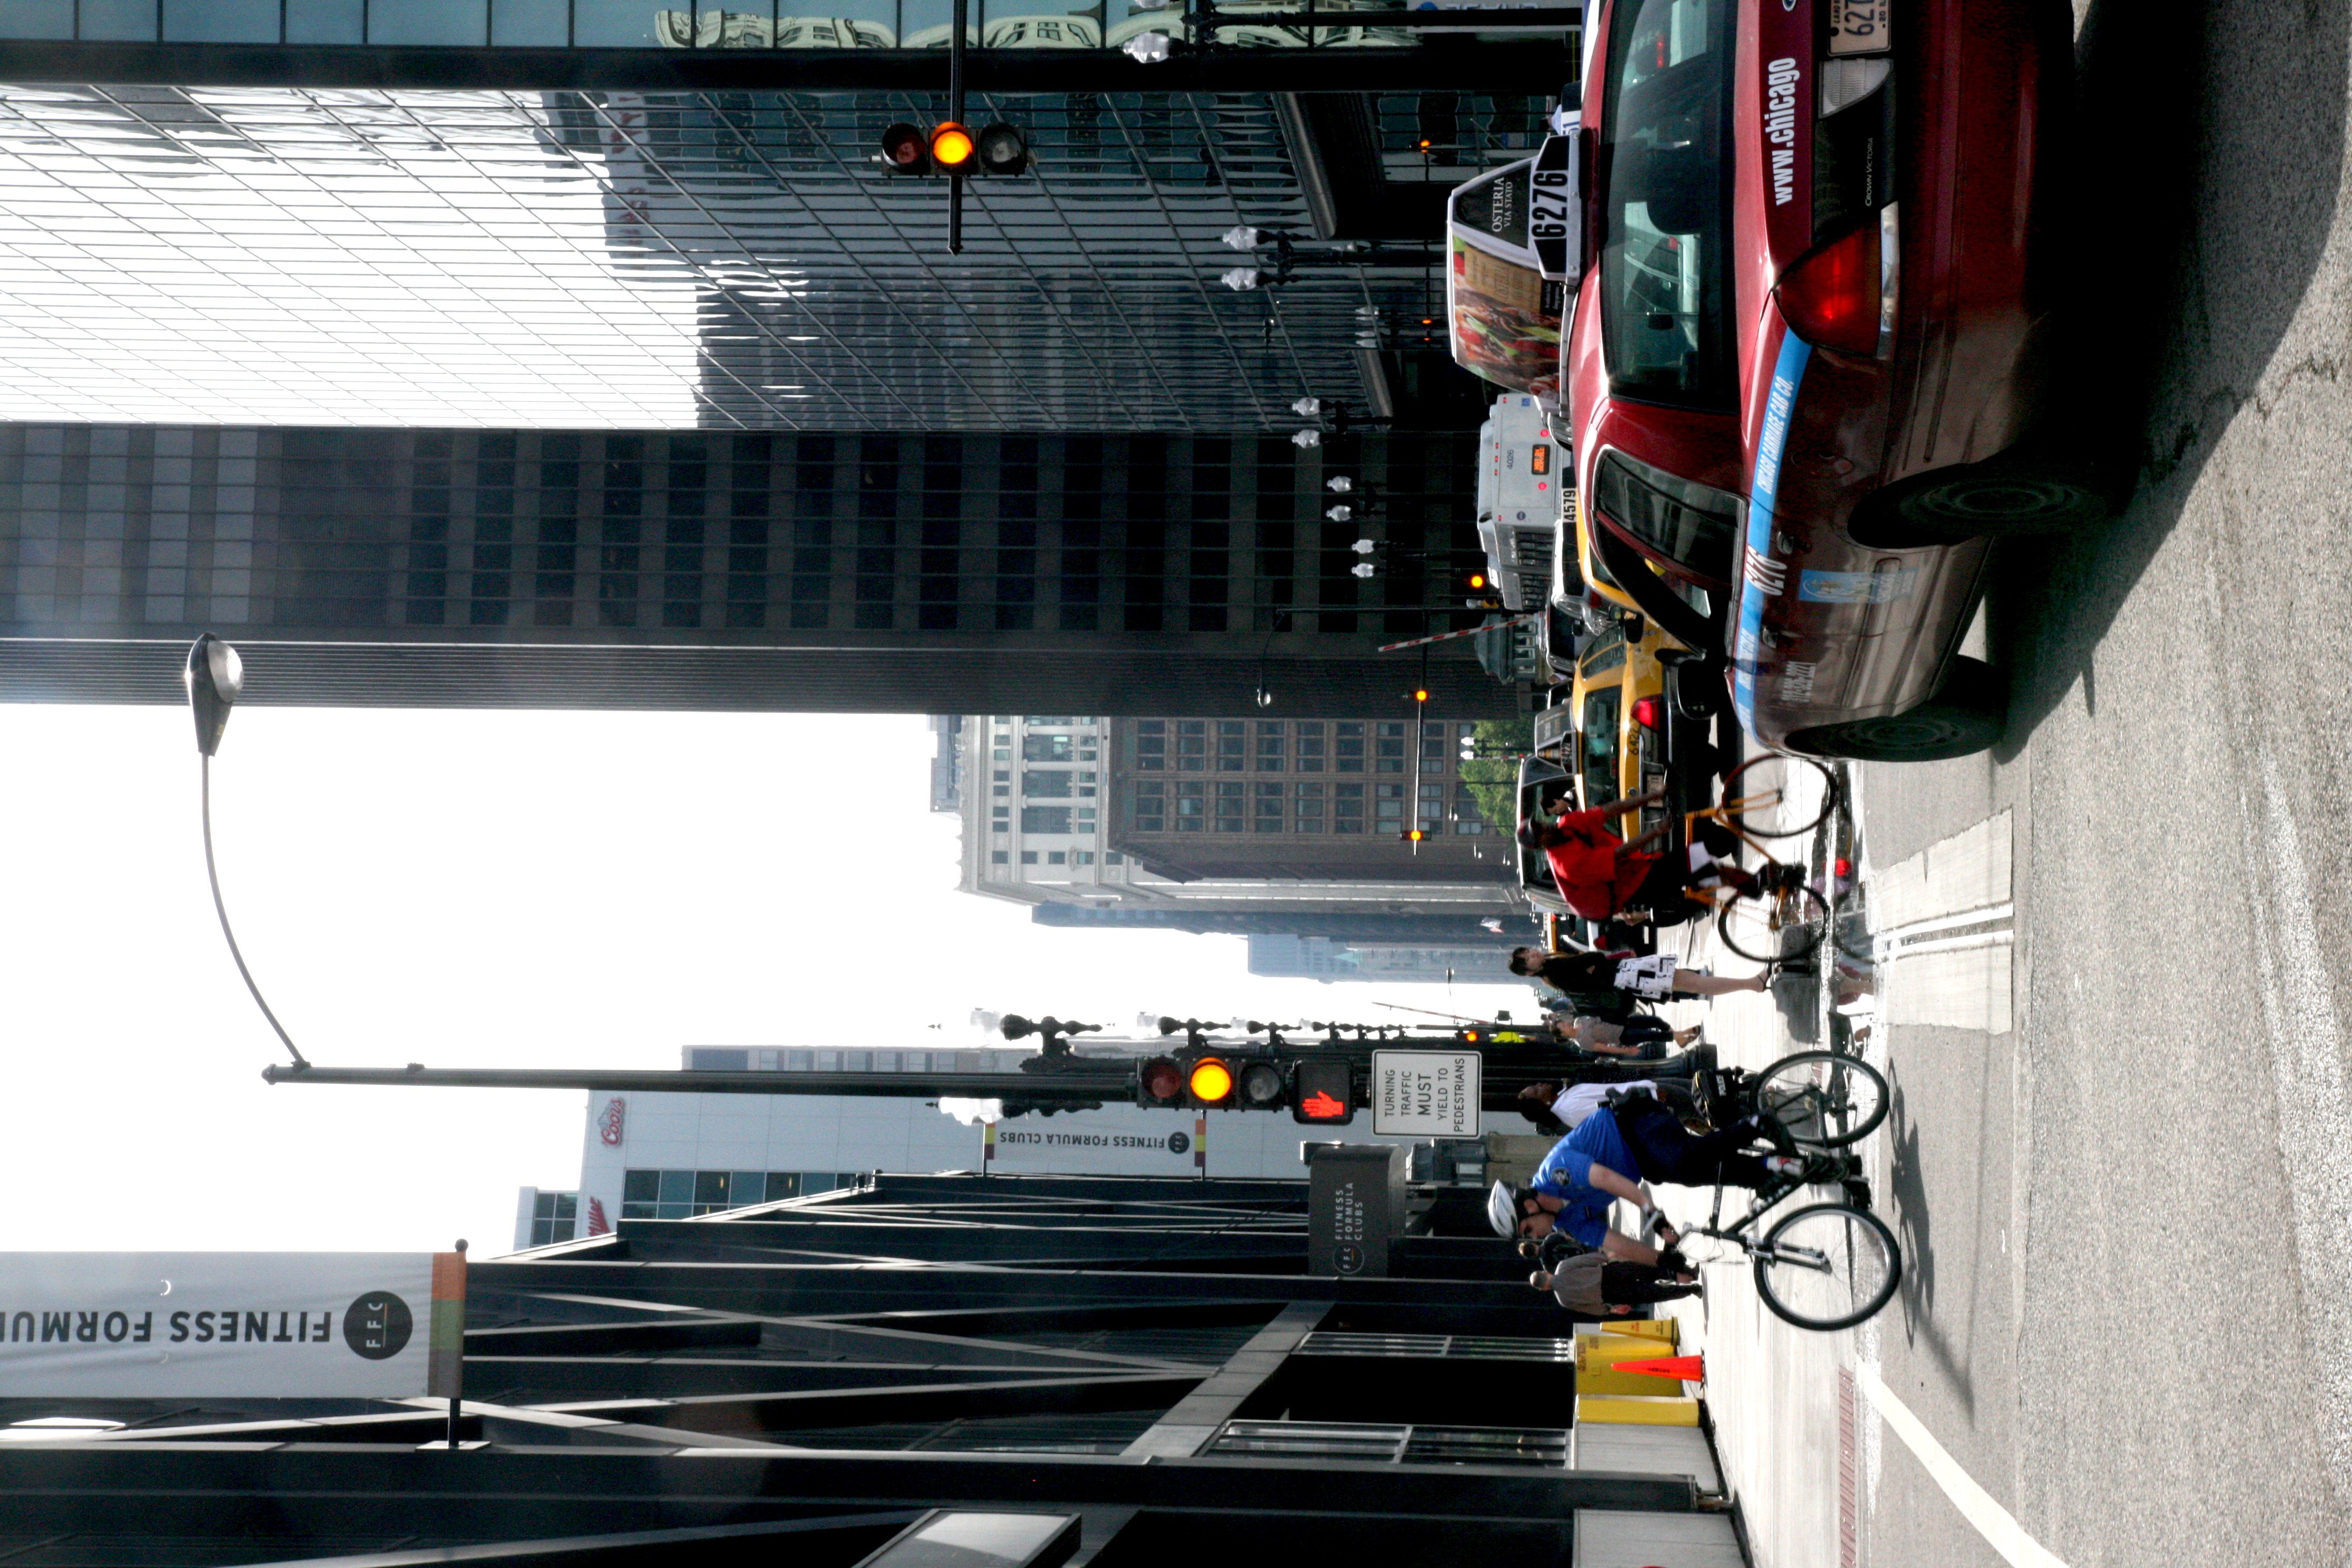
pedestrian, architecture, road, traffic, street, building, parking, city, skyscraper, cityscape, downtown, cab, transport, vehicle, chicago, lane, public transport, infrastructure, 5d, loop, biker, willistower, urban area